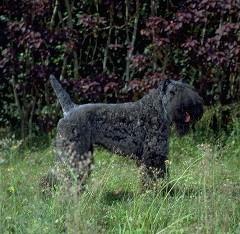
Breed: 229-n000087-Kerry_blue_terrier